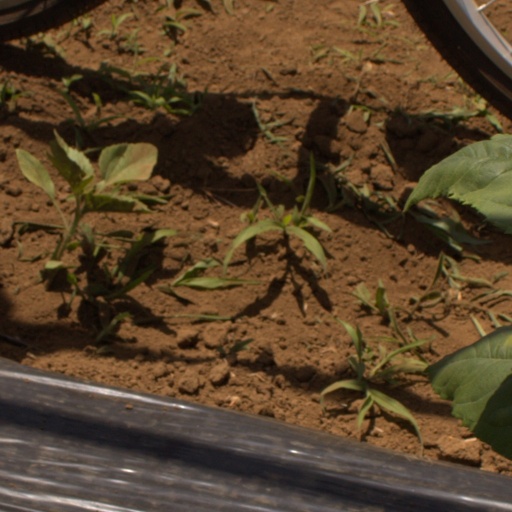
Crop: Jerusalem artichoke